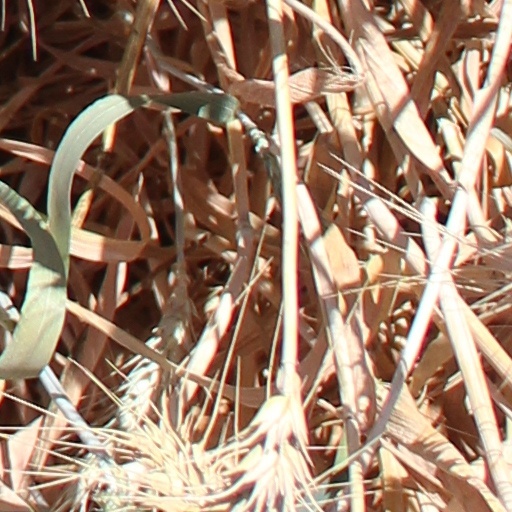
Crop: wheat